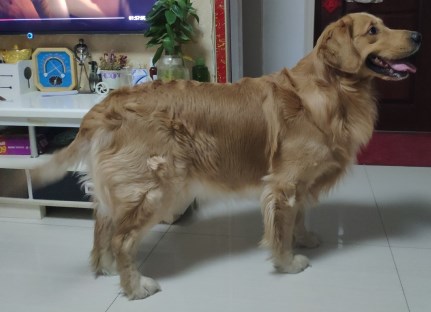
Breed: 5355-n000126-golden_retriever